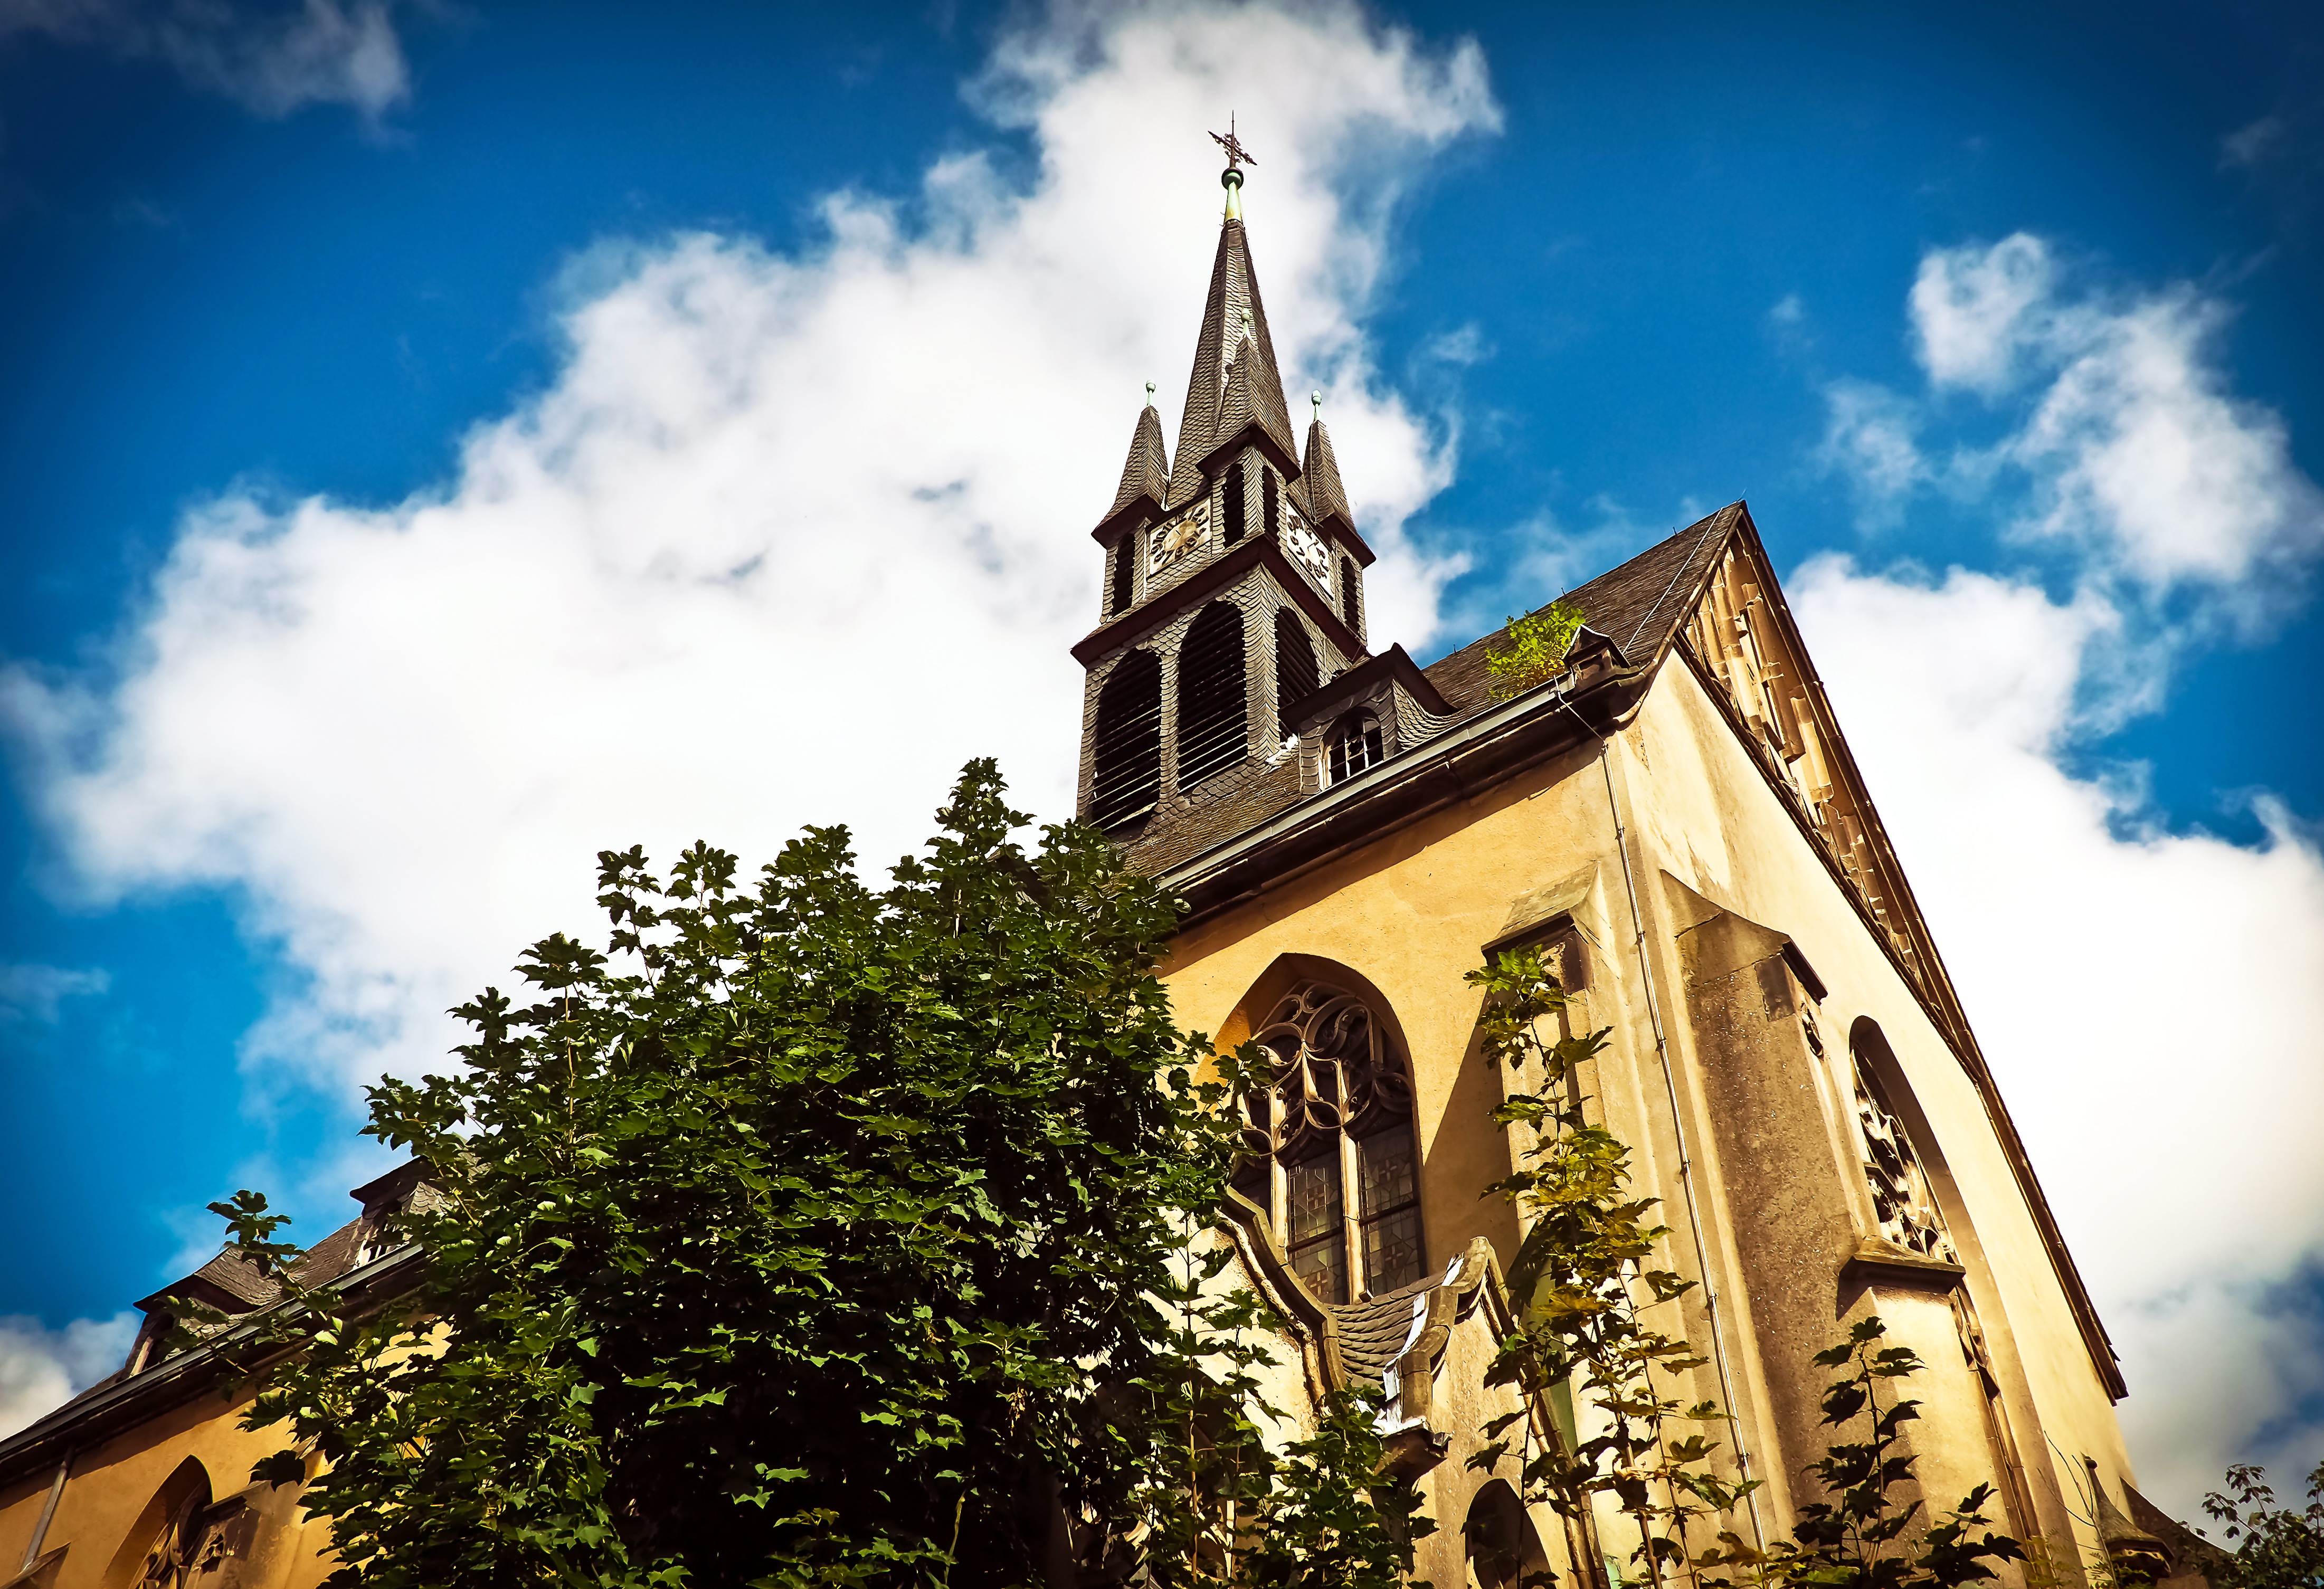
architecture, sky, sunlight, window, building, old, atmosphere, spooky, home, mystical, tower, broken, landmark, abandoned, church, cathedral, chapel, decay, ruin, tourism, old building, place of worship, bell tower, weathered, scary, mysterious, transience, spire, steeple, dilapidated, monastery, weird, creepy, school, gloomy, mood, past, forget, transient, leave, masonry, atmospheric, lost places, pforphoto, break up, lapsed, ailing, run down, unused, finiteness, passed